Air Dream

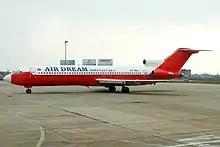
Air Dream Boeing 727-200

Air Dream was a short-lived charter airline based in Cambodia. During 2007, it operated flights between Siem Reap, Cambodia, and Hanoi, Vietnam. Its single aircraft, chartered from financially troubled Royal Khmer Airlines, was flown to Noi Bai International Airport, Hanoi, in late 2007 for maintenance reasons and abandoned there subsequently, as the airline was shut down.